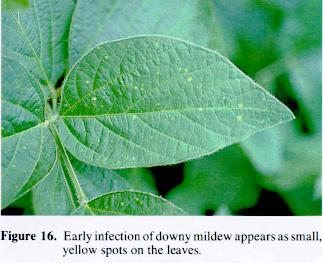
Plant: Soybean
Disease: soybean downy mildew